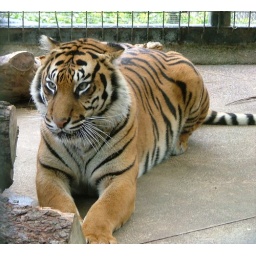
Cantik- female Sumatran tiger in her night dens.